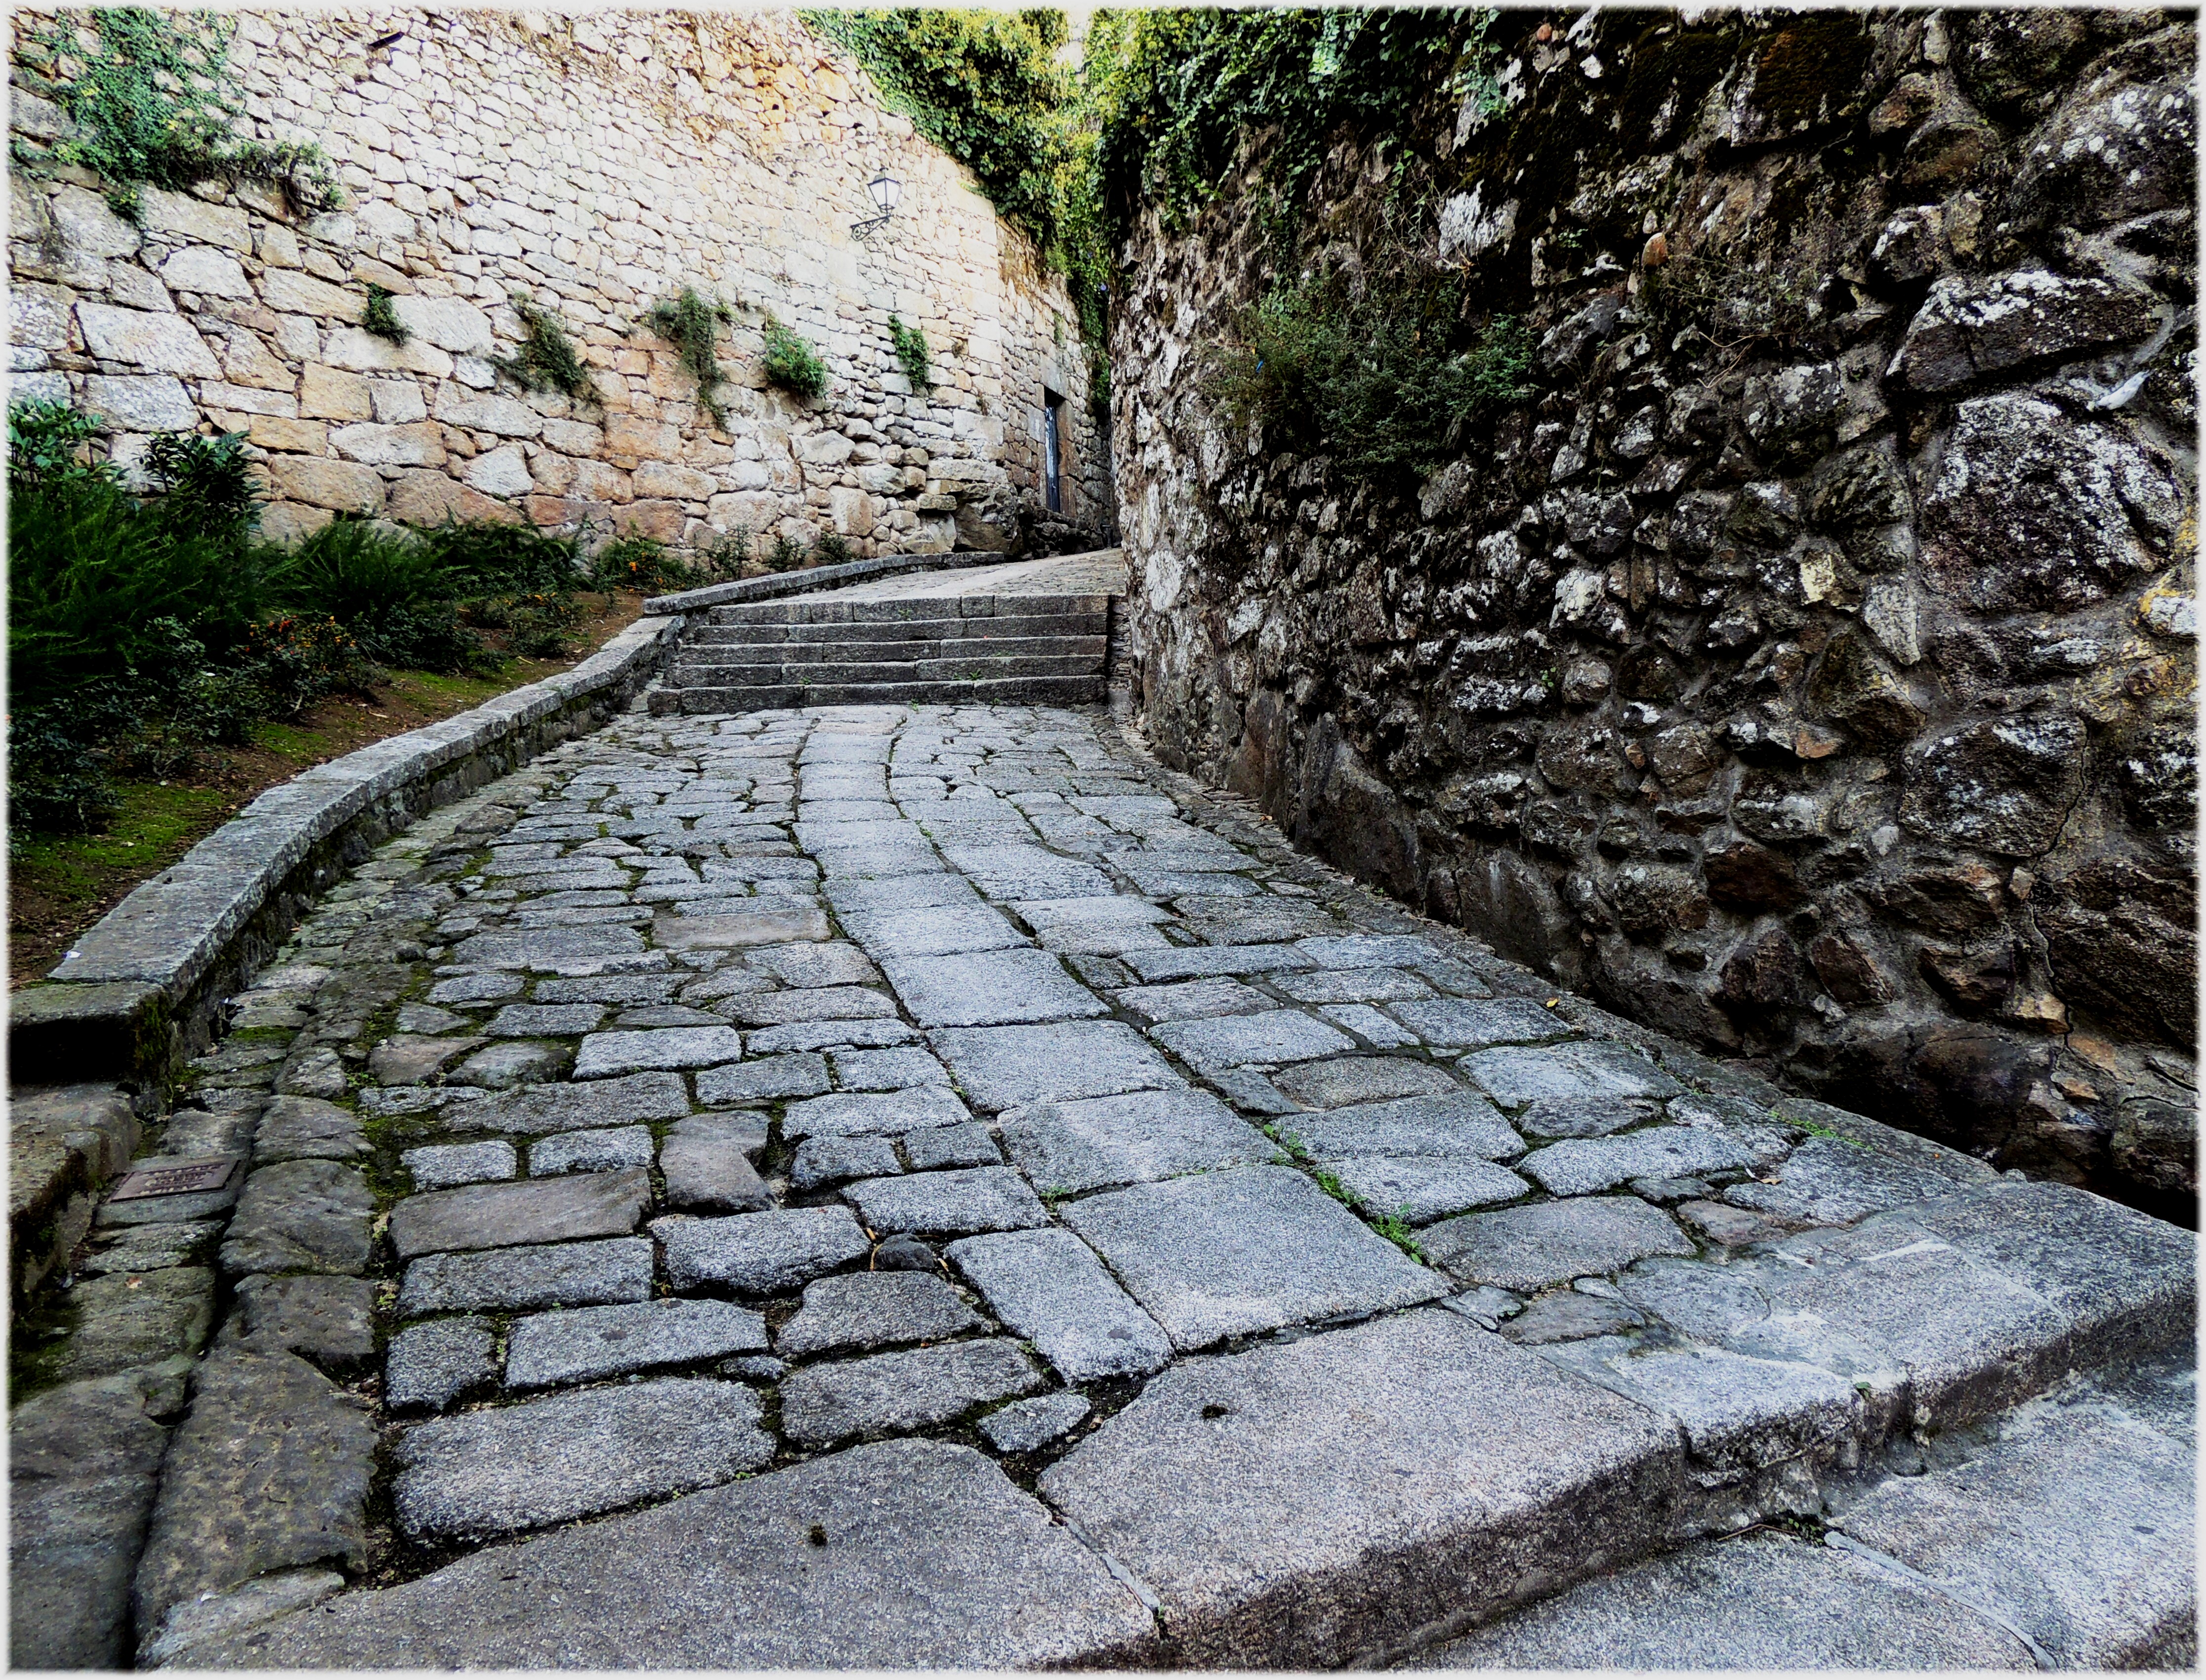
rock, sidewalk, cobblestone, wall, asphalt, walkway, europe, stone wall, garden, brick, material, spain, espagne, landscaping, europa, galicia, piedra, pontevedra, pueblos, calles, pedra, espana, driveway, galiza, galice, pobos, tuy, provinciapontevedra, ruas, flooring, road surface, outdoor structure, flagstone